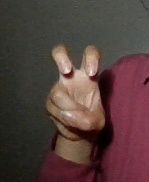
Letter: toot